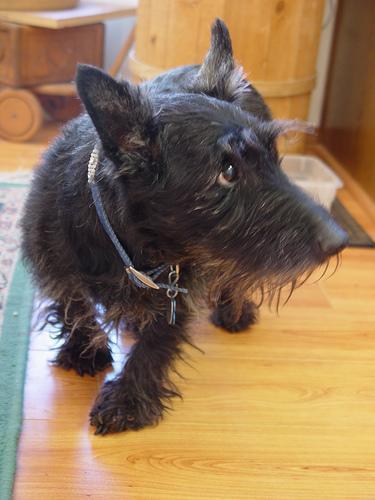
scottish terrier